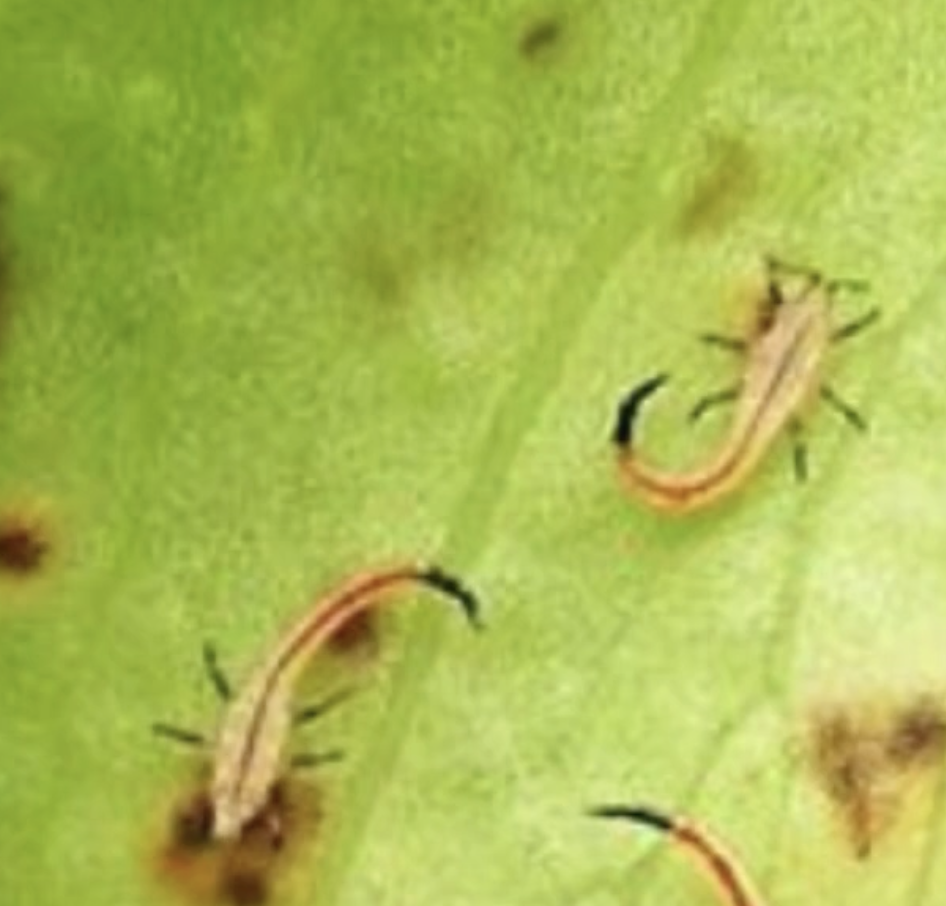
Label: thrips_disease